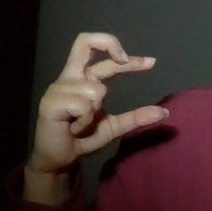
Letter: thal